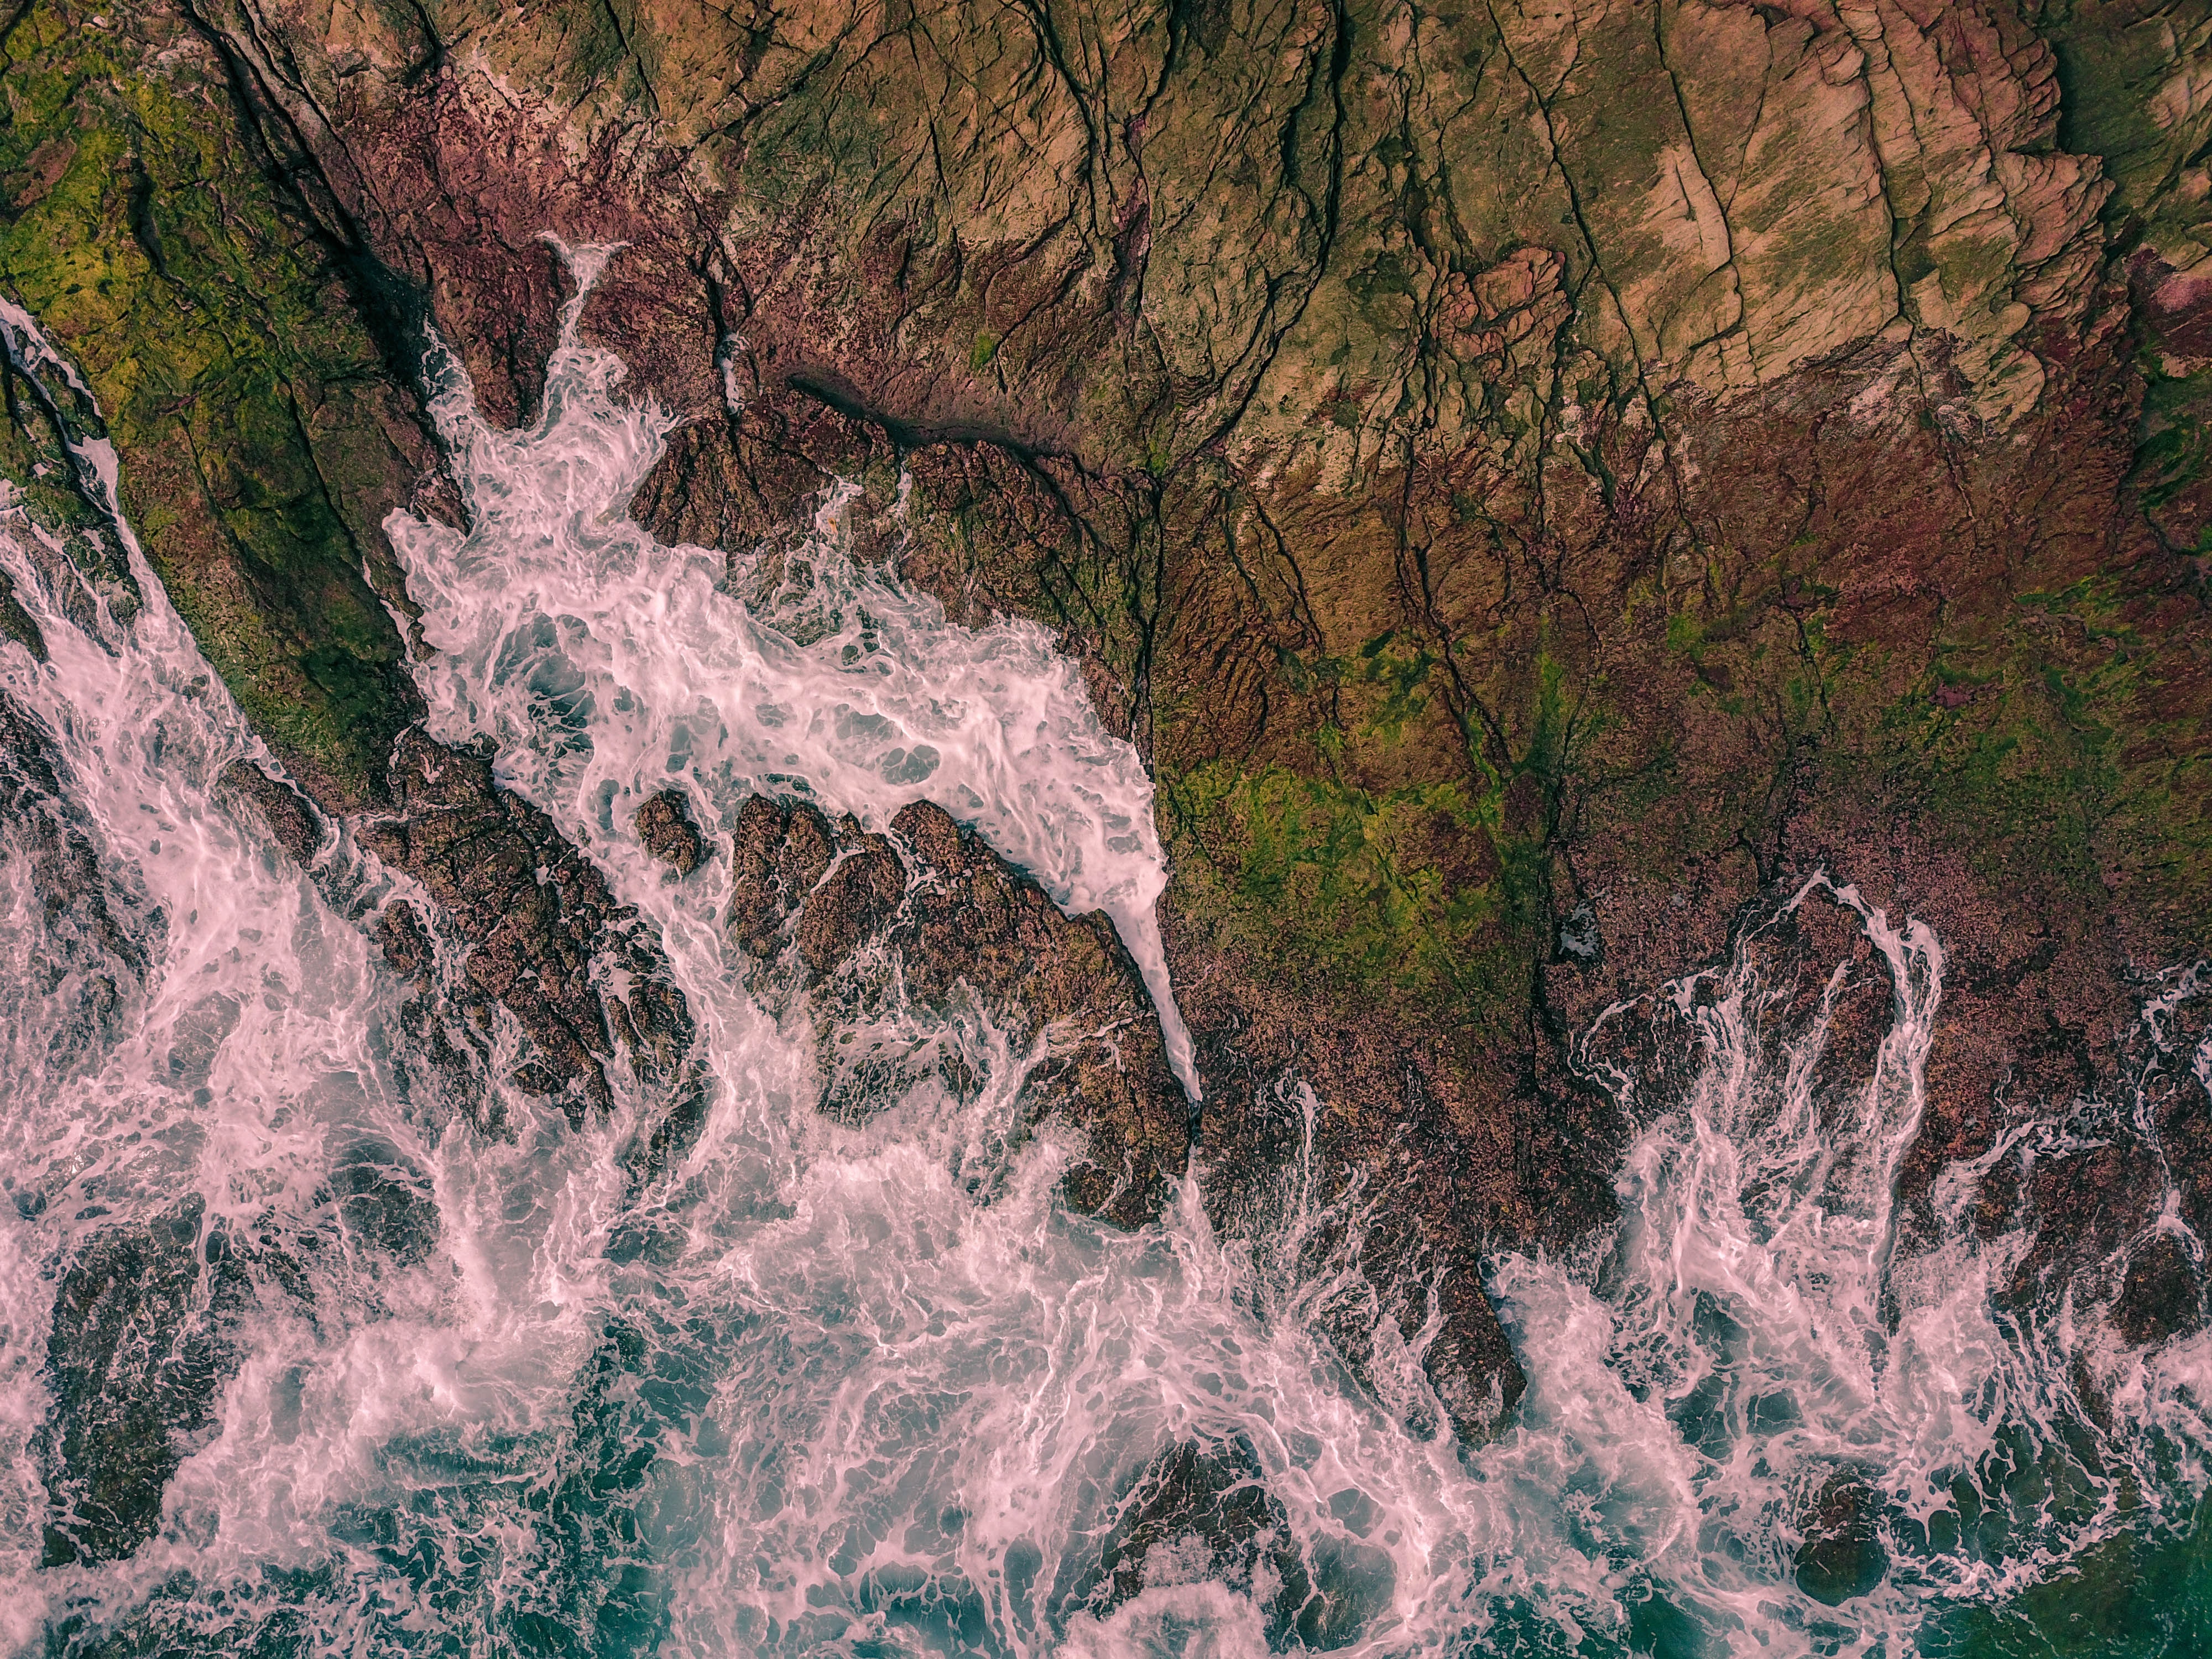
landscape, tree, water, nature, forest, grass, rock, branch, plant, sky, leaf, river, formation, geology, vegetation, water feature, watercourse